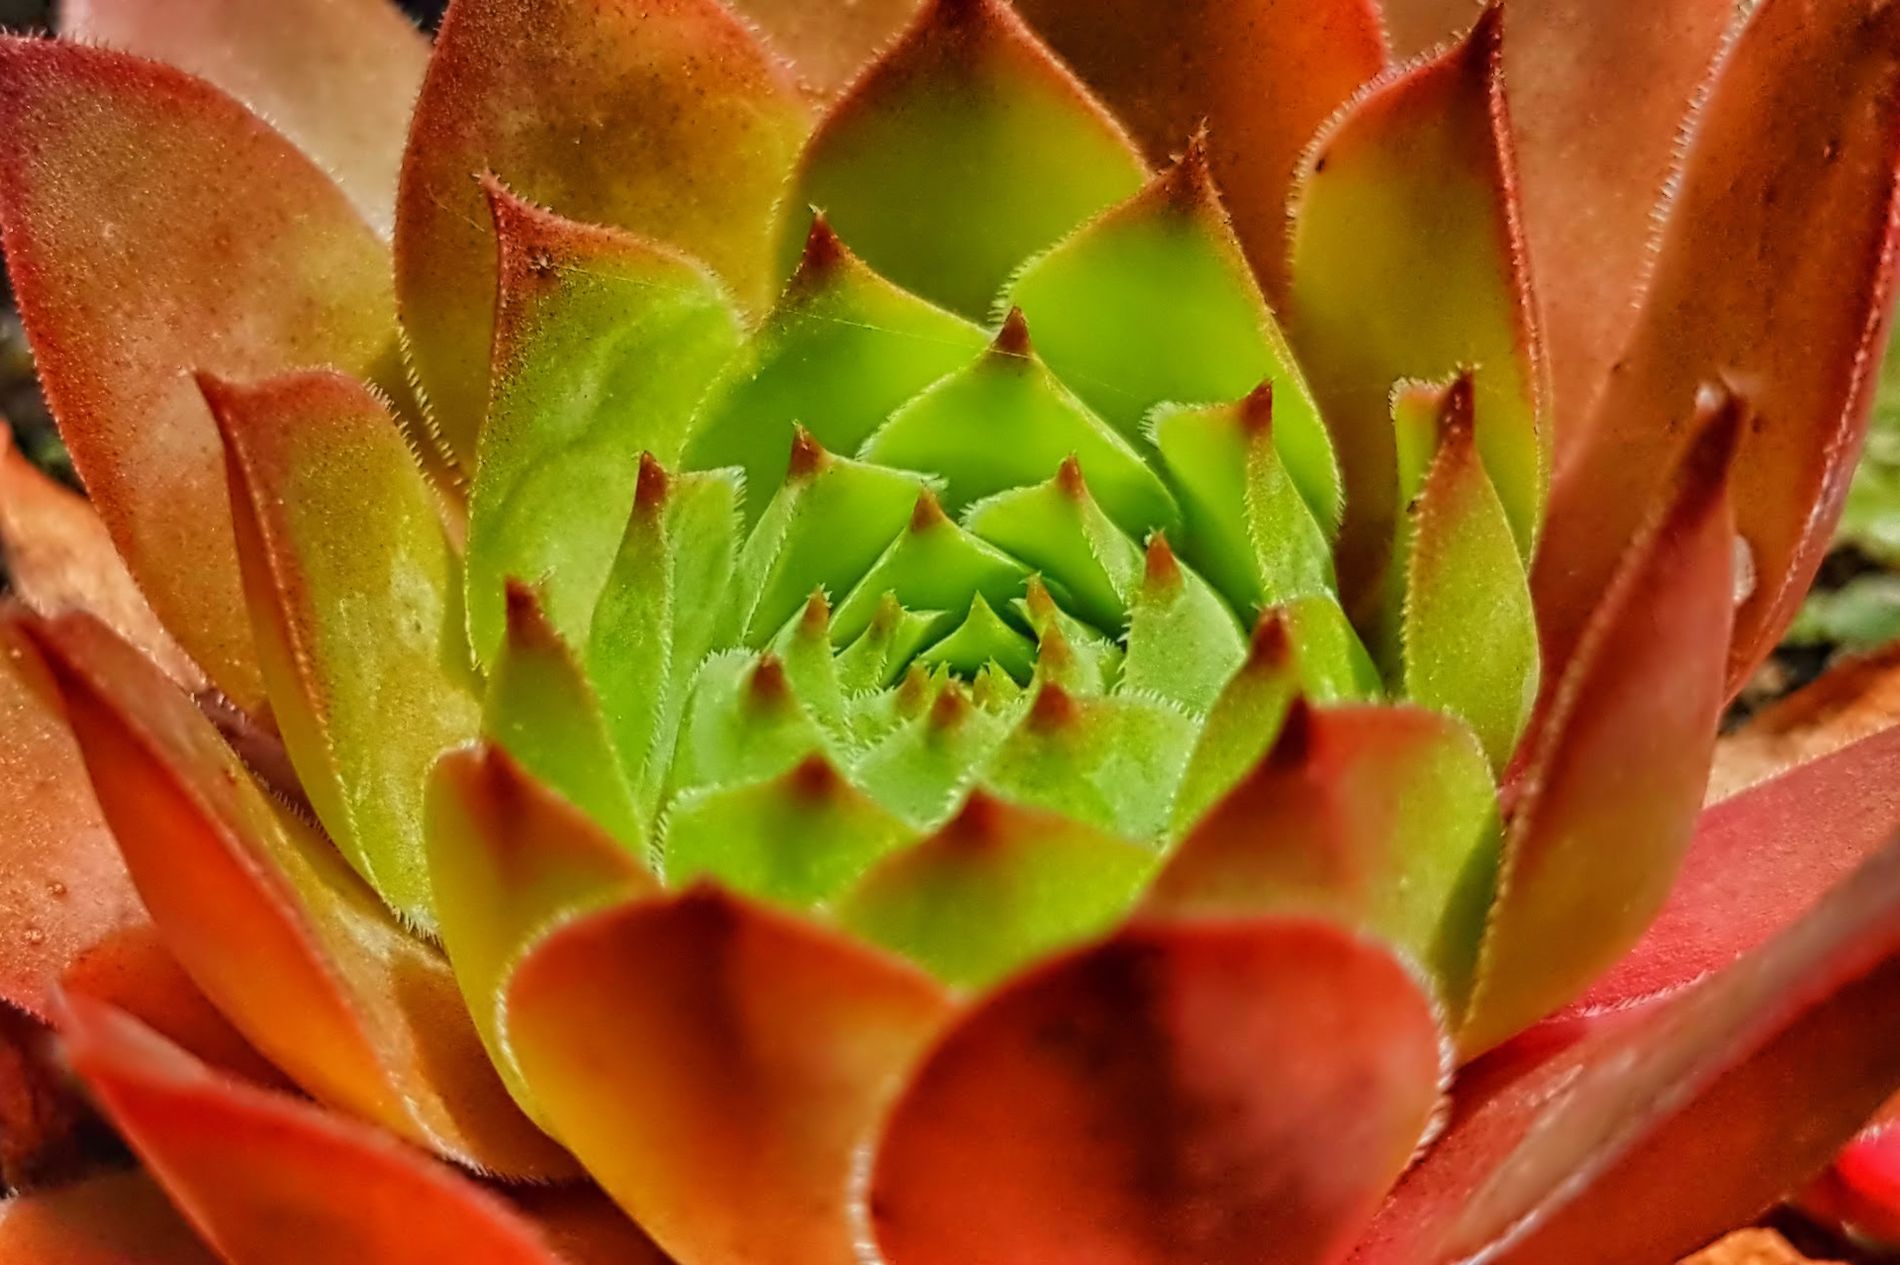
Sempervivum tectorum
A large plant named "Sempervivum tectorum" has large, pointed leaves. The picture reflects the picturesque nature.
A photo taken at eye level features calm colors, represented by red and green. The picture is taken in natural, soft lighting, emphasizing its charming atmosphere.
Labels: Plant, Bud, Flower, Sprout, Leaf, Food, Fruit, Pear, Produce, Petal, Potted Plant, Artichoke, Vegetable, Dahlia, Aloe, sempervivum tectorum, background, leaf, Leaves
Camera: samsung SM-G930F
Aperture: F1.7
Exposure: 1/4608 sec
ISO: 40
Focal length: 4.2 mm